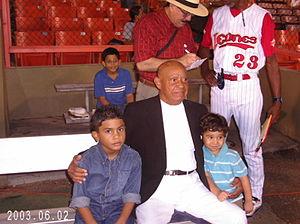
Emilio Navarro est un joueur de baseball originaire de Porto Rico dont la carrière professionnelle s'est déroulée de 1928 à 1948. Il s'aligne avec les Cuban Stars durant deux saisons, en 1928 et 1929, devenant le premier portoricain à évoluer dans les Negro Leagues aux États-Unis. Il était avant son décès à l'âge de 105 ans l'ancien joueur de cette ligue le plus âgé.